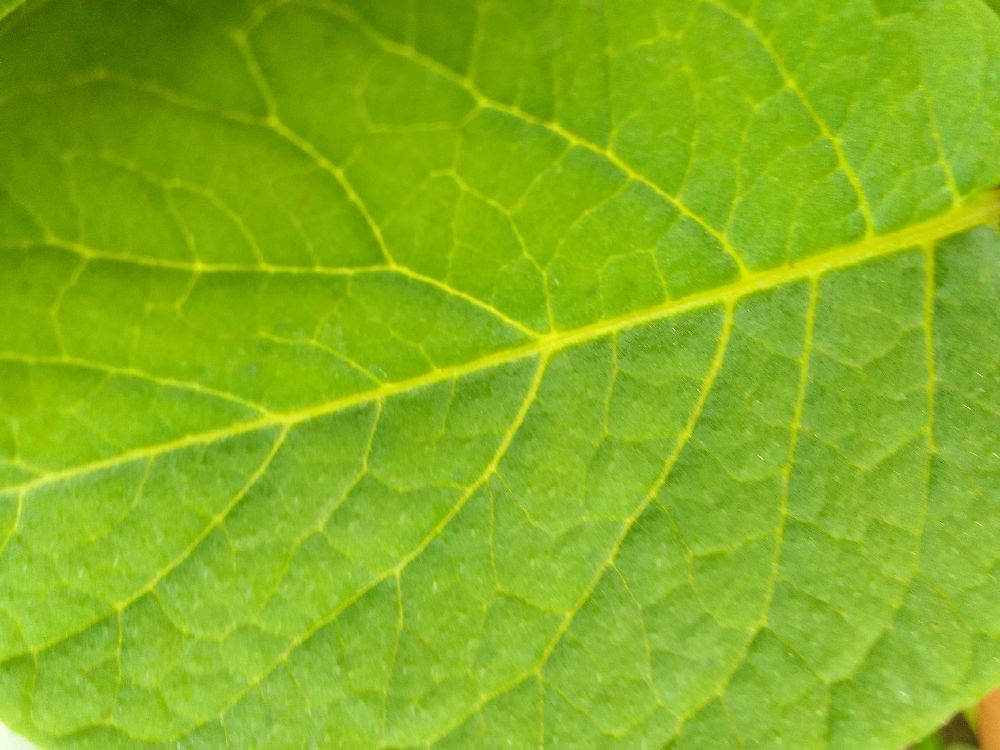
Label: Healthy